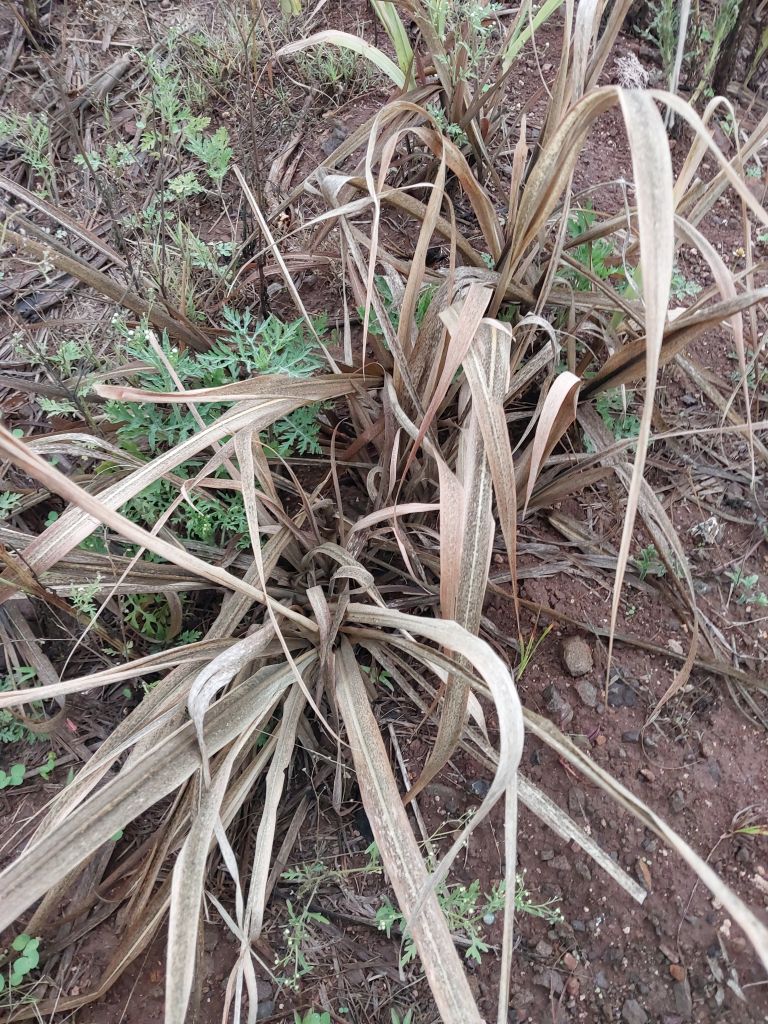
Label: Sett Rot